United Daily News Office Building

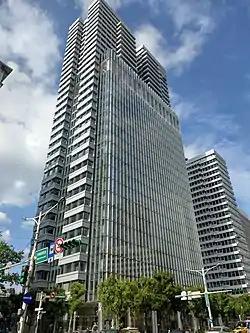

The United Daily News Office Building, also known as UDN Building, is a mixed-used skyscraper building located in Xinyi District, Taipei, Taiwan. The building was completed in 2018, with a total floor area of and a height of that comprise 34 floors above ground, as well as 5 basement levels. It houses the corporate headquarters of United Daily News. The 1st to 20th floors of the building are offices whilst the 21st to 34th floors are used for residential apartment units.